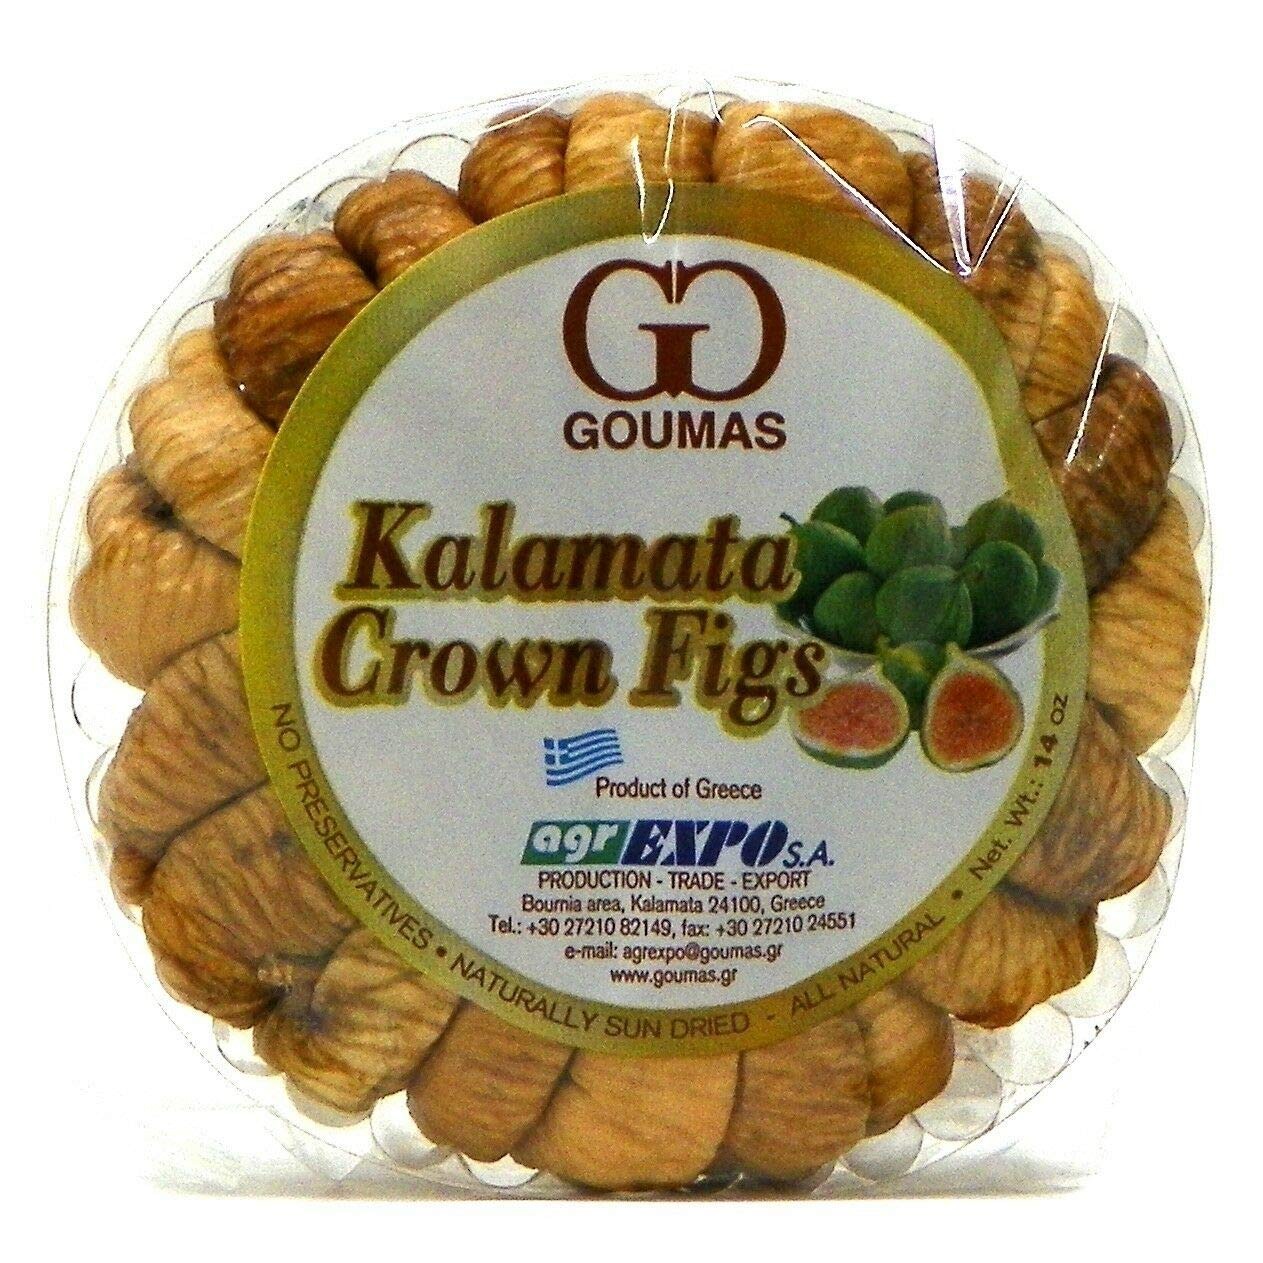
Item Name: Krinos Kalamata Crown Figs
Bullet Point 1: All natural and no preservatives added
Bullet Point 2: Naturally sun dried figs
Bullet Point 3: Product of Greece
Product Description: Greek dried figs X pk of 400oz each Atteen - anjeer - higos secos from kalamata The area around Kalamata is renowned for the production of high quality dried figs world over This is a 100% Natural Product with high nutrition value, and without any preservatives, or chemical additives. Dried figs from Kalamata, are rich in vitamins A, B, C and minerals like calcium, phosphorus, potassium, magnesium and iron. They have a high fiber content which helps lower the cholesterol and the triglycerides thus fibres clean and detoxicate the body. The product should be kept in a cool and dry place. Nutrition Table (Serving Size: 100gr, approx. 6 figs) Energy 217 kcal Proteins 4 g Sugars 55-60 g Lipids 0 g Fibre 6,7 g
Value: 14.0
Unit: Ounce

Price: 8.2